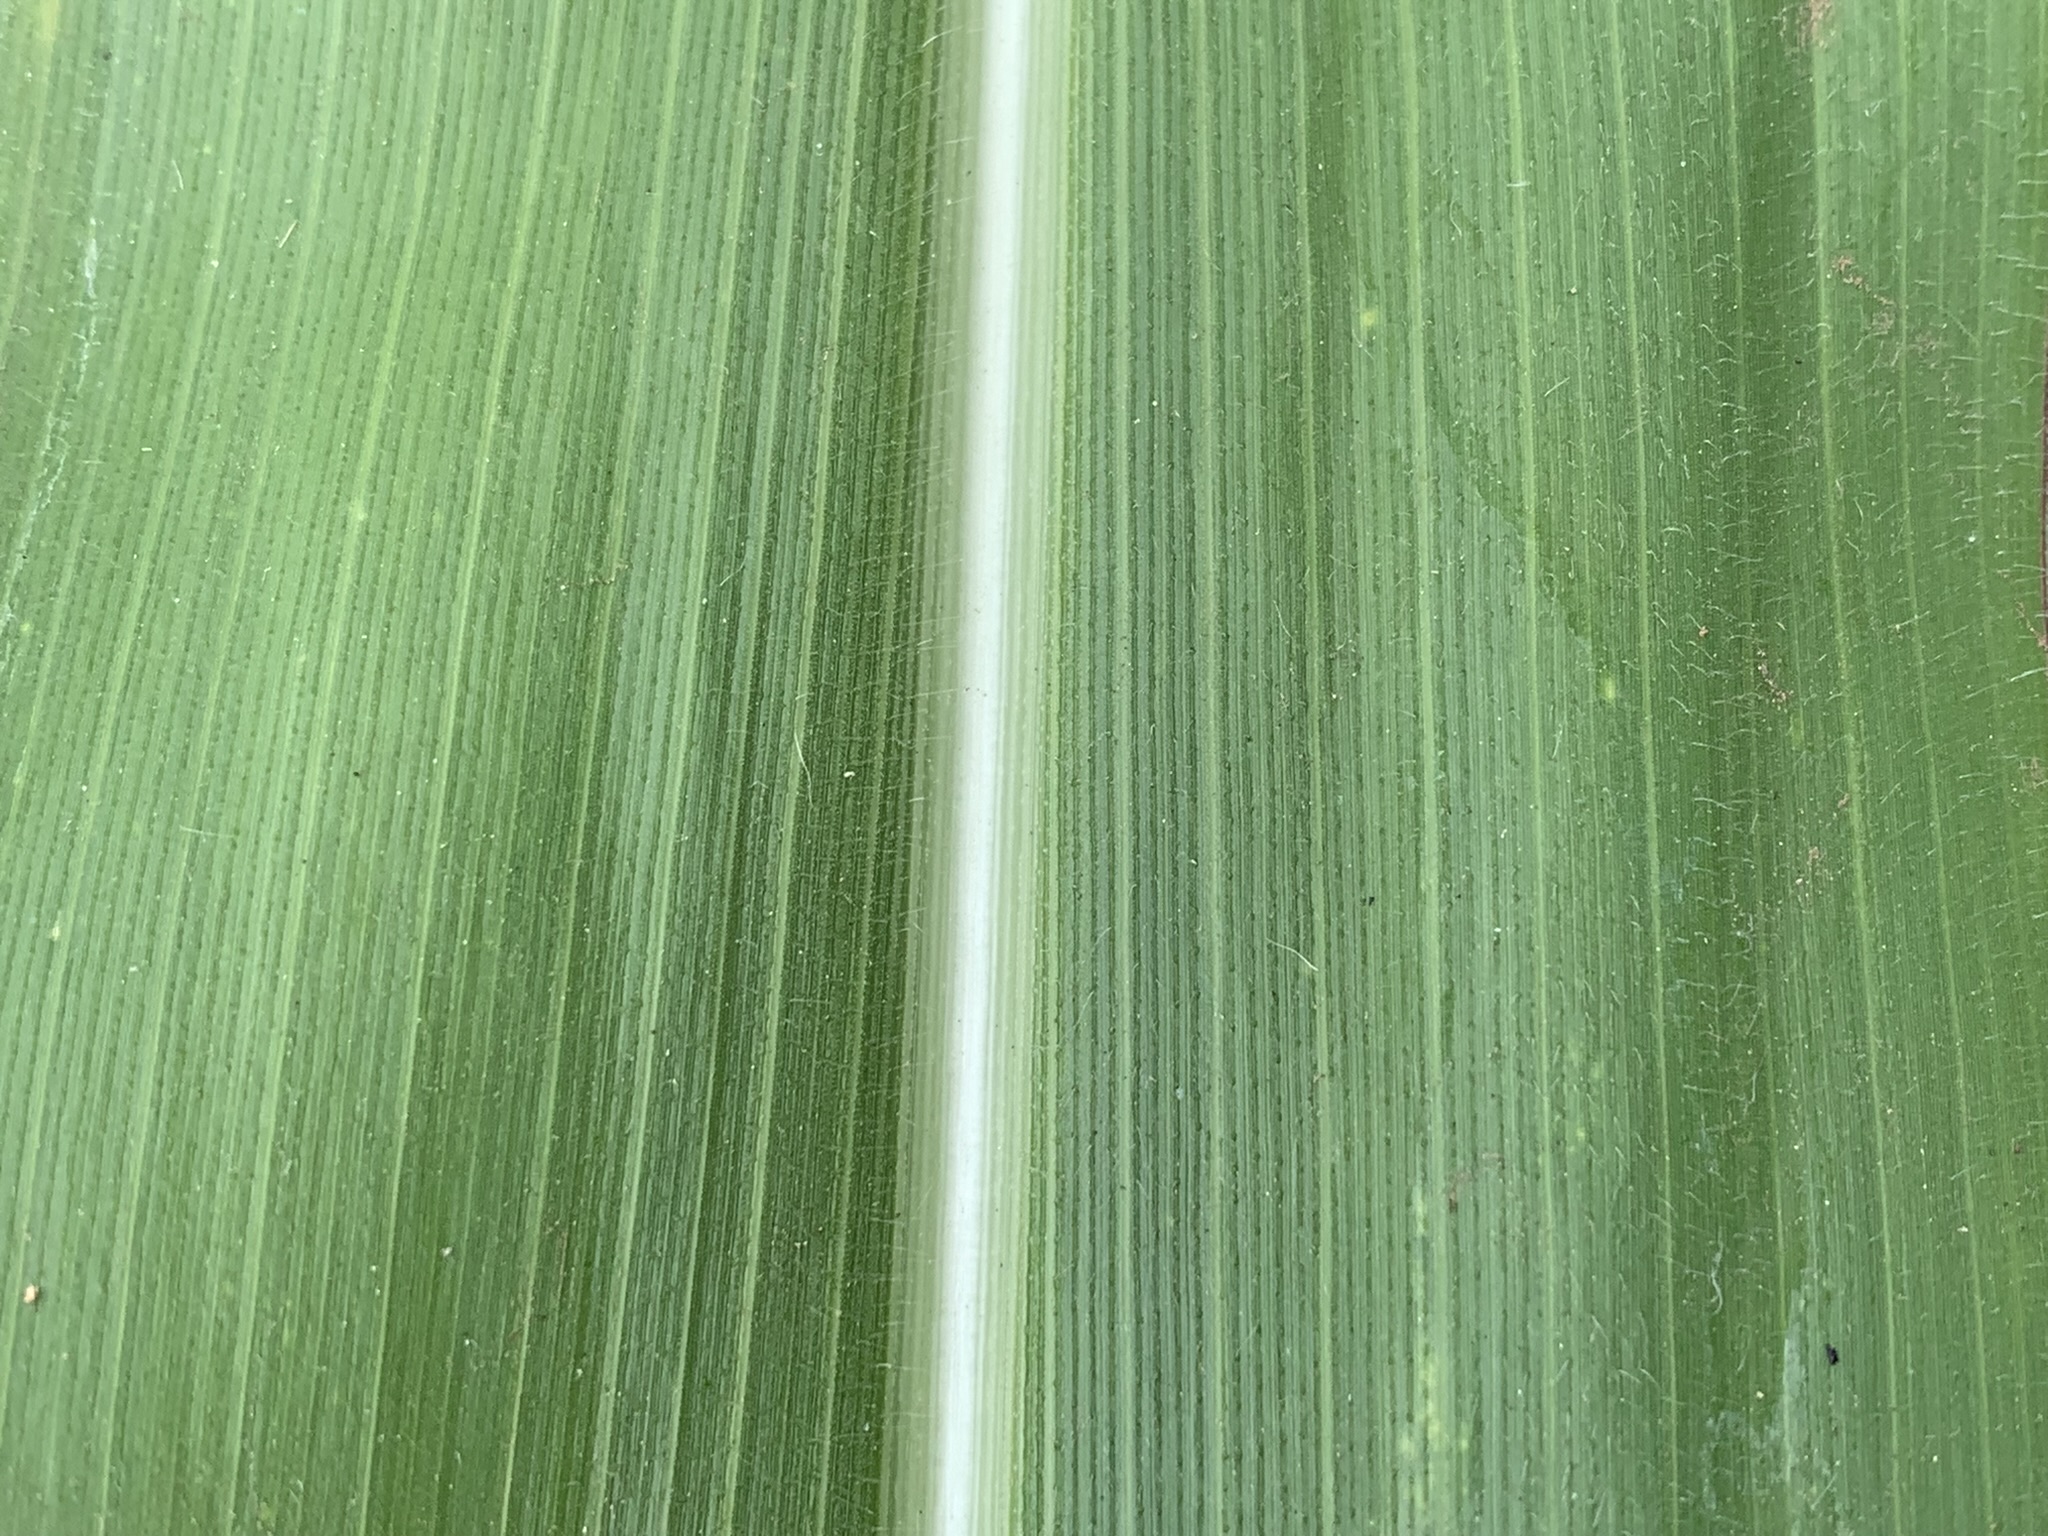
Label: Healthy